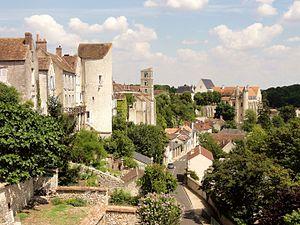
Panorama depuis la place du Larry, vue vers l'est.
Château-Landon est une commune française située dans le département de Seine-et-Marne en région Île-de-France.